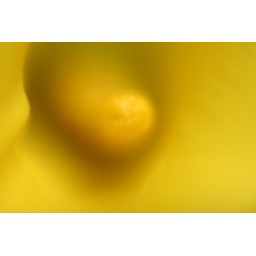
A lily in my garden. By 'garden', I mean a flower pot in my apartment.